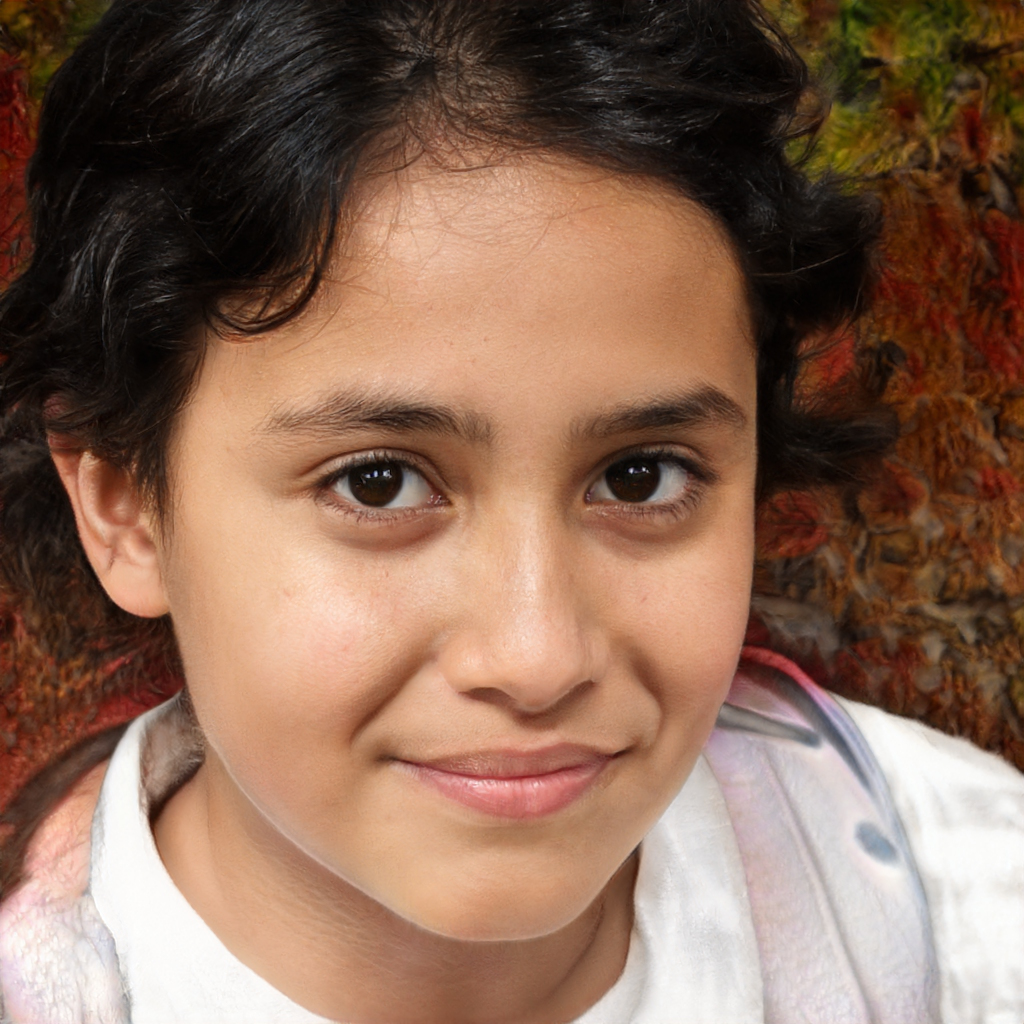
Label: Colored